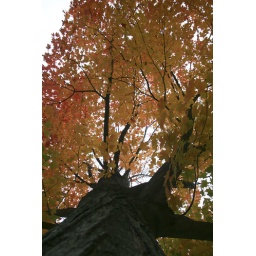
I placed the camera at the base of the trunk of this tree and shot a few. I was interested in a different angle.